Somalia–Turkey relations

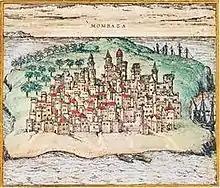
In 1660, the Portuguese in Mombasa surrendered to a joint Somali-Ottoman force.

Relations between the present-day territories of Somalia and Turkey date back to the Middle Ages. The Ajuran Empire and Adal Sultanate maintained good trade and military relations with the Ottoman Empire. The Ajuran Empire received assistance from Ottomans, and with the import of firearms through the Muzzaffar port of Mogadishu, the army began acquiring muskets and cannons. The Ottomans would also remain a key ally during the Ajuran-Portuguese wars.